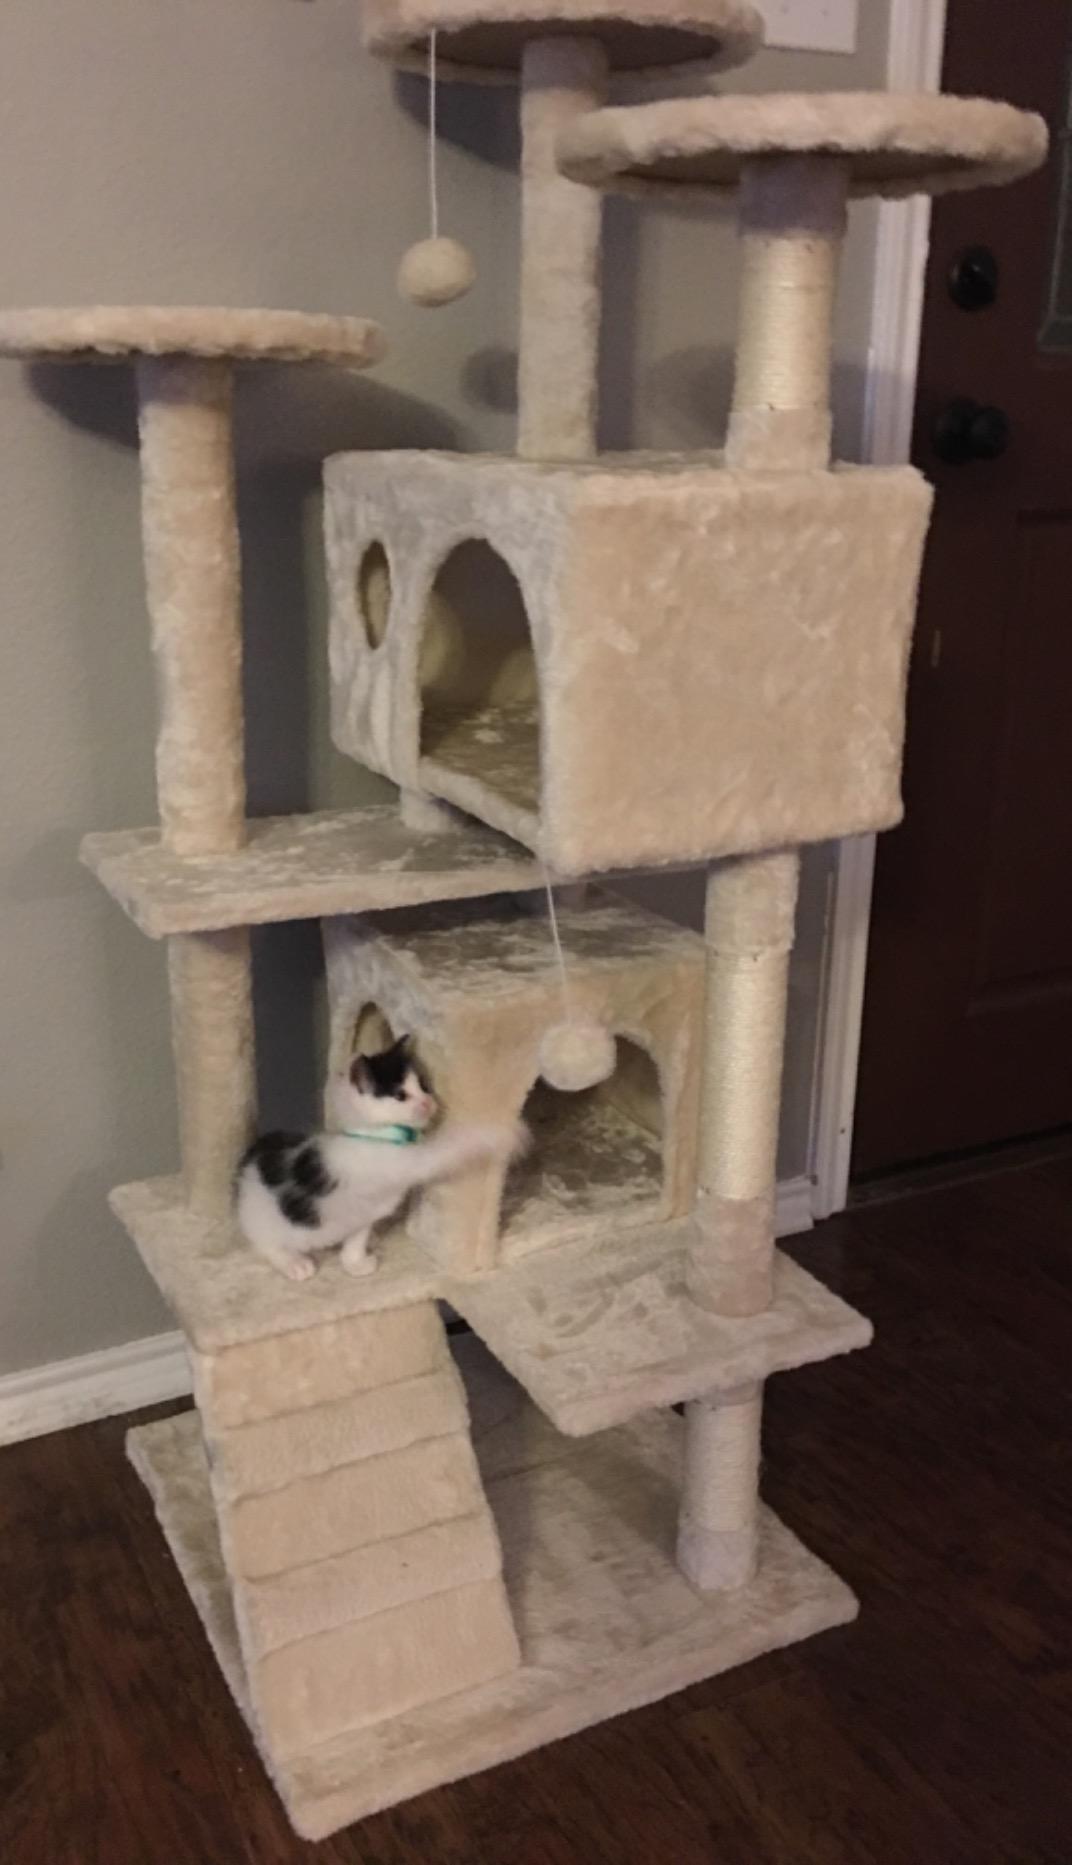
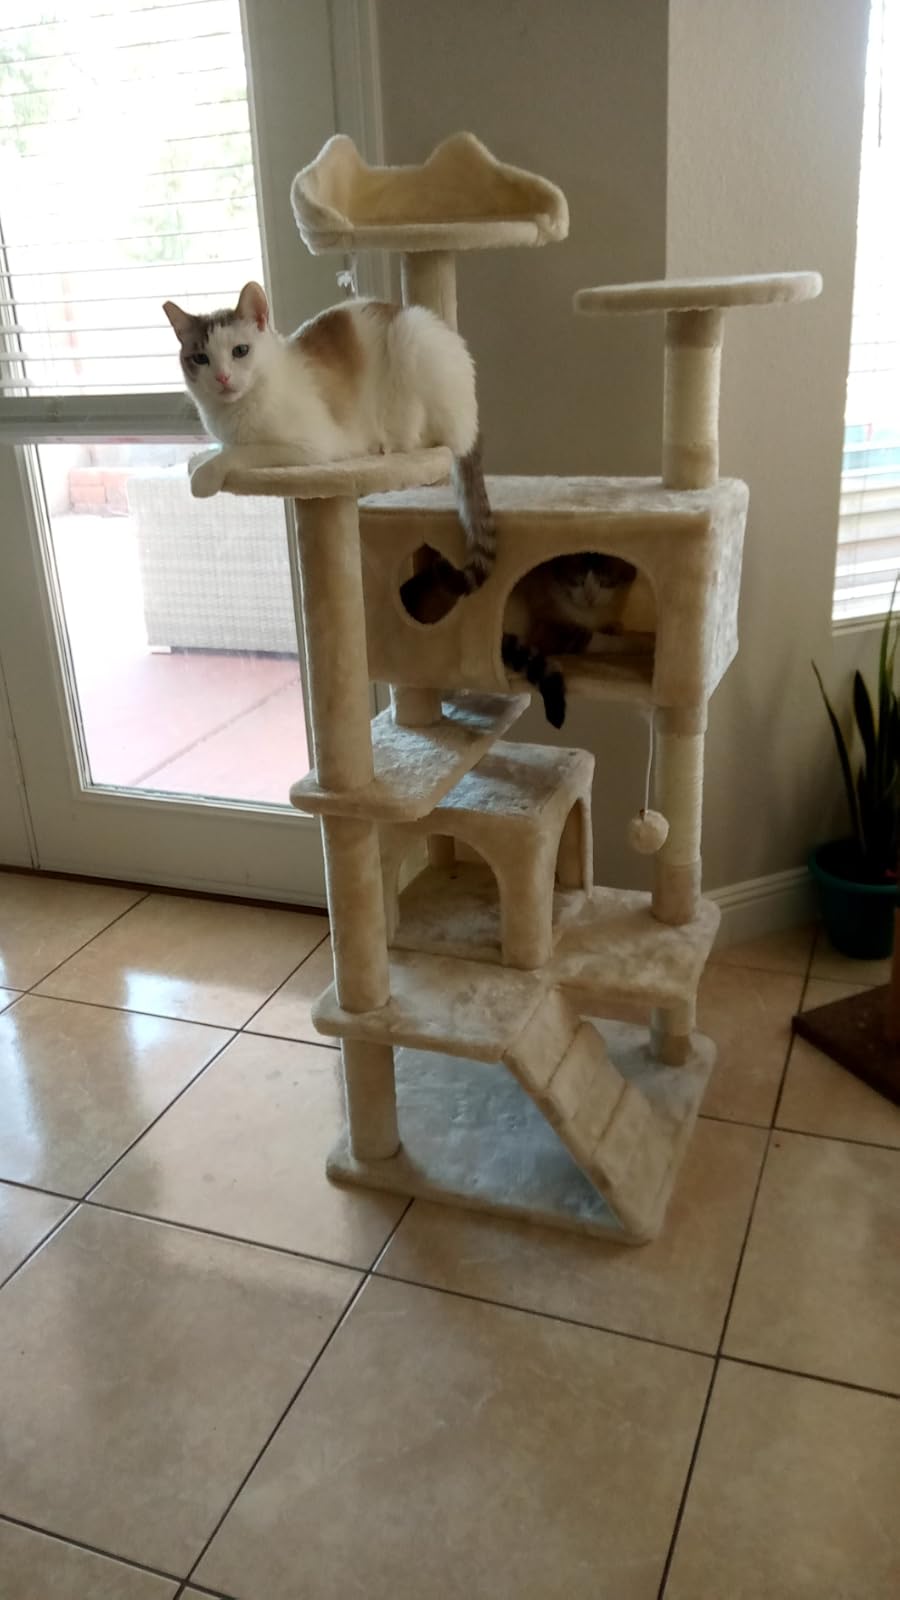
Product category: items_cat tree
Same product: yes